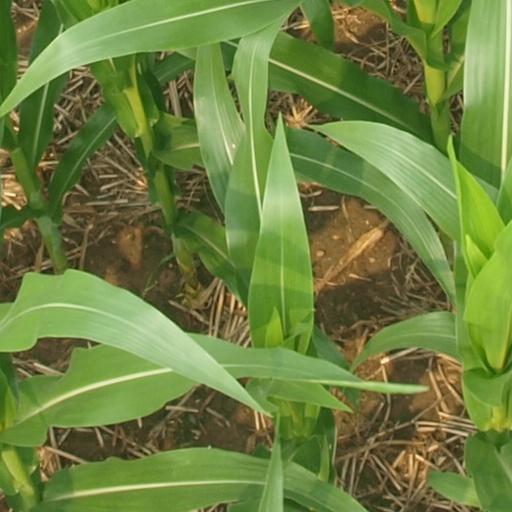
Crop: maize; corn